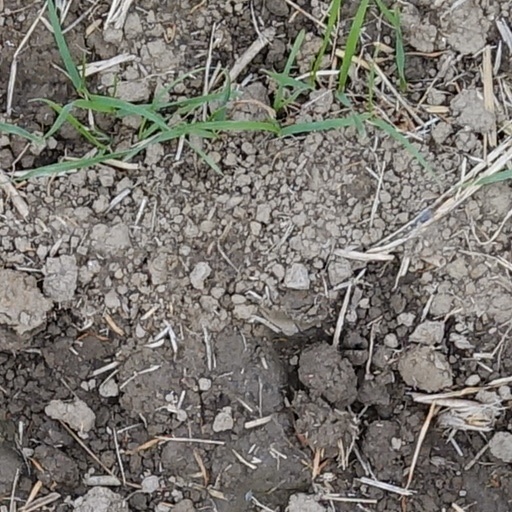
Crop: wheat